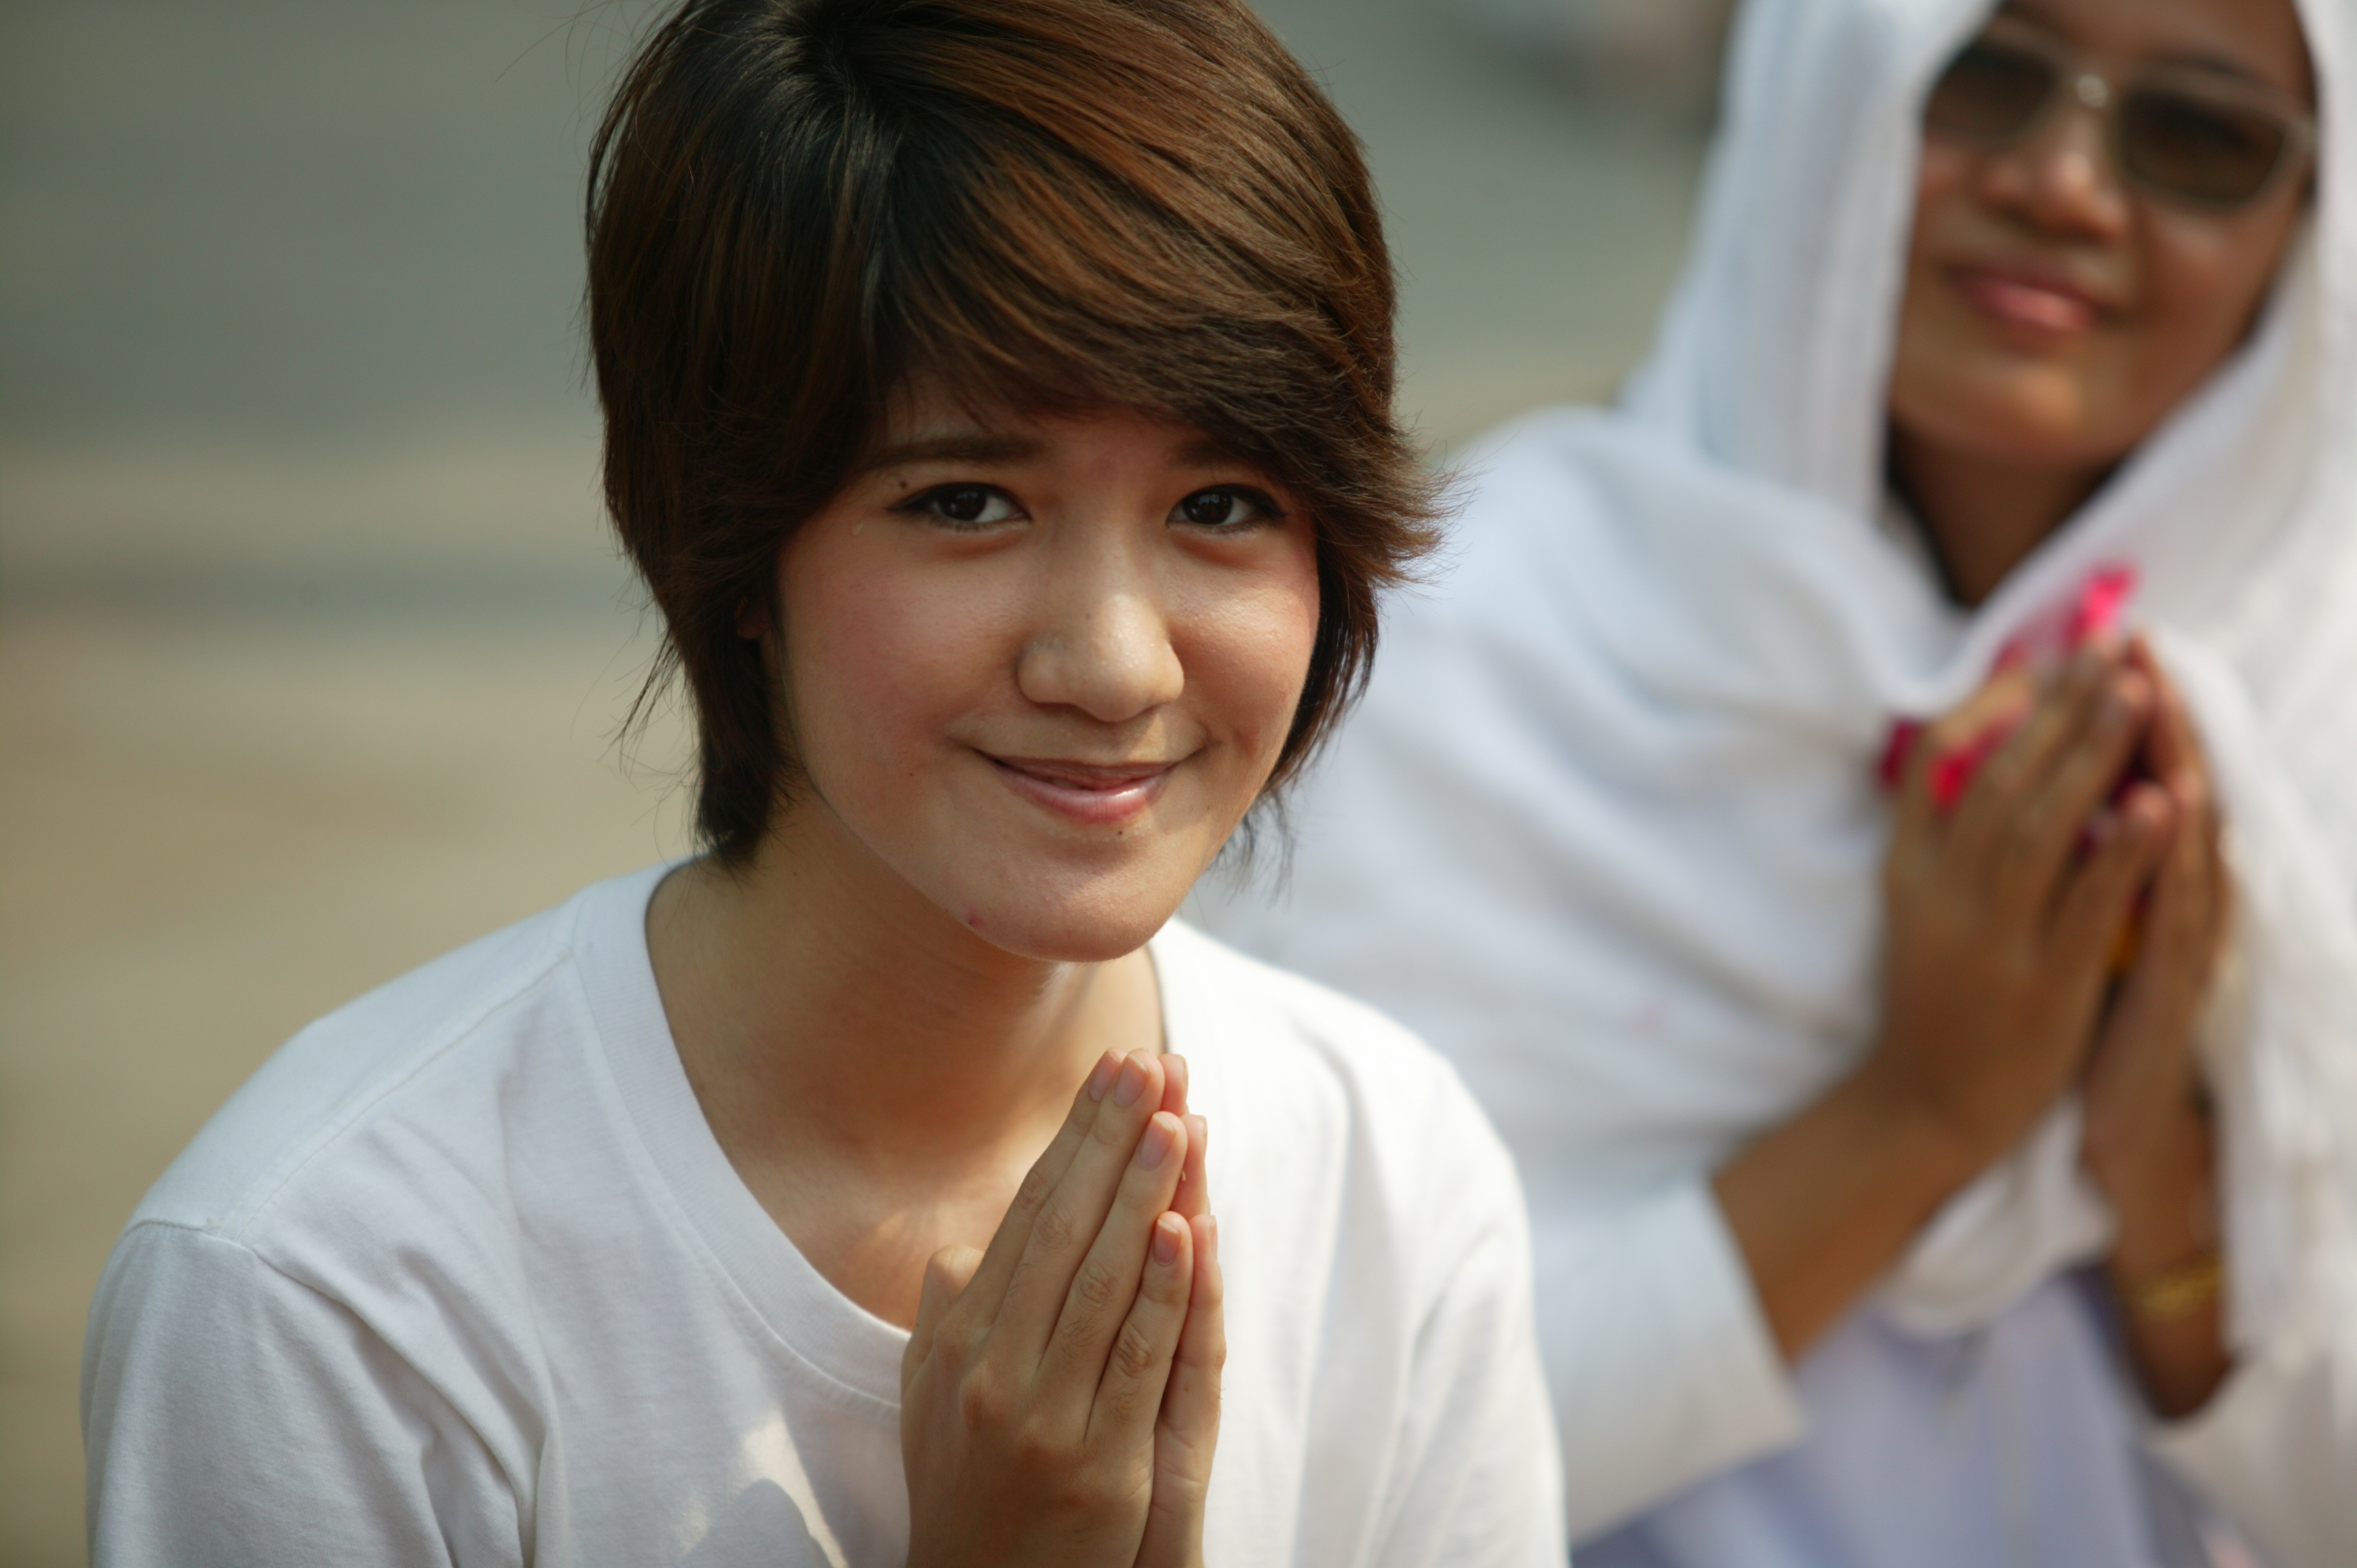
person, people, girl, woman, portrait, buddhism, asia, child, facial expression, smile, praying, thailand, gold, temple, head, skin, million, wat, buddhists, dhammakaya pagoda, phra dhammakaya, more than, budhas